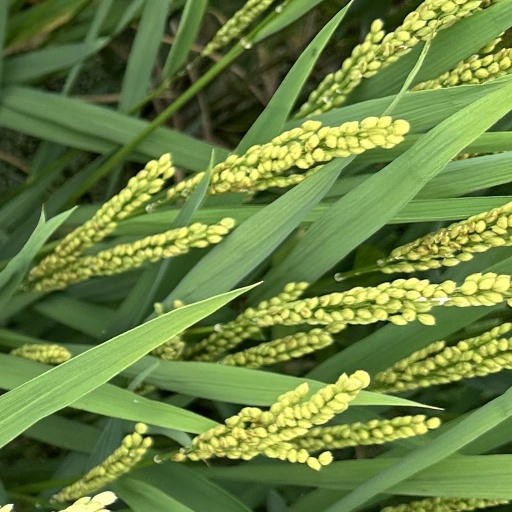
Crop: rice